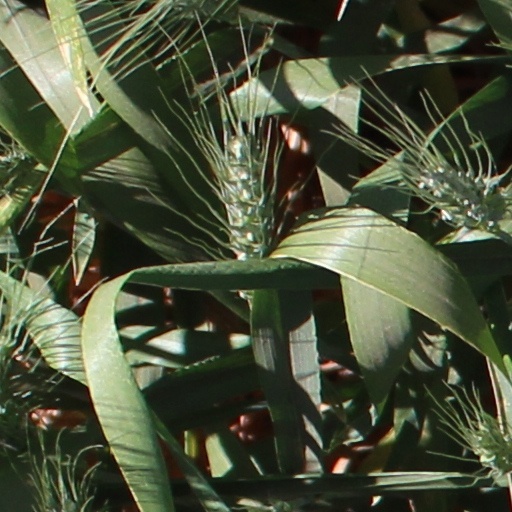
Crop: wheat